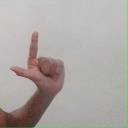
अक्षर: ल